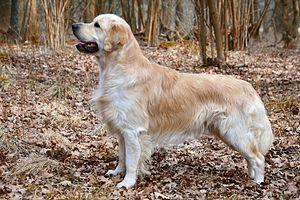
Le golden retriever ou simplement golden est une race de chien de Grande-Bretagne. Sélectionné comme chien de rapport, le golden retriever est une race très populaire depuis les années 1990. Il s'agit d'un chien de taille moyenne possédant une robe à poil long, de couleur crème à doré foncé.
La robe d'un chien domestique se réfère à la répartition de couleur des poils sur le corps de l'animal et à la pigmentation de sa truffe et de sa peau. Selon les races et les variations génétiques individuelles, les chiens peuvent avoir un pelage très varié.